Jiangyou

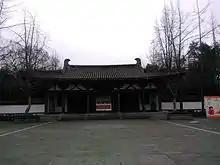
Li Bai Memorial Hall in Jiangyou

Jiangyou is a Chinese county-level city located in Mianyang, Sichuan. The city proper is subdivided into four urban districts and has jurisdiction over 21 towns, and 19 rural townships. It is the hometown of Li Bai, a leading Tang dynasty poet.